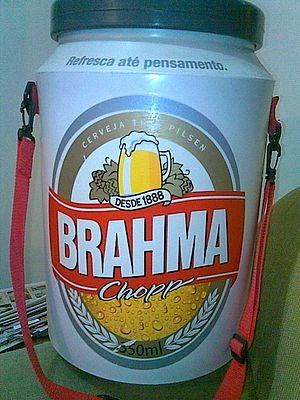
Brahma est une marque de bière, ainsi qu'une brasserie brésilienne fondée en 1888 par le Suisse Joseph Villager, qui appartient aujourd'hui au groupe brassicole belgo-brésilien Anheuser-Busch InBev.